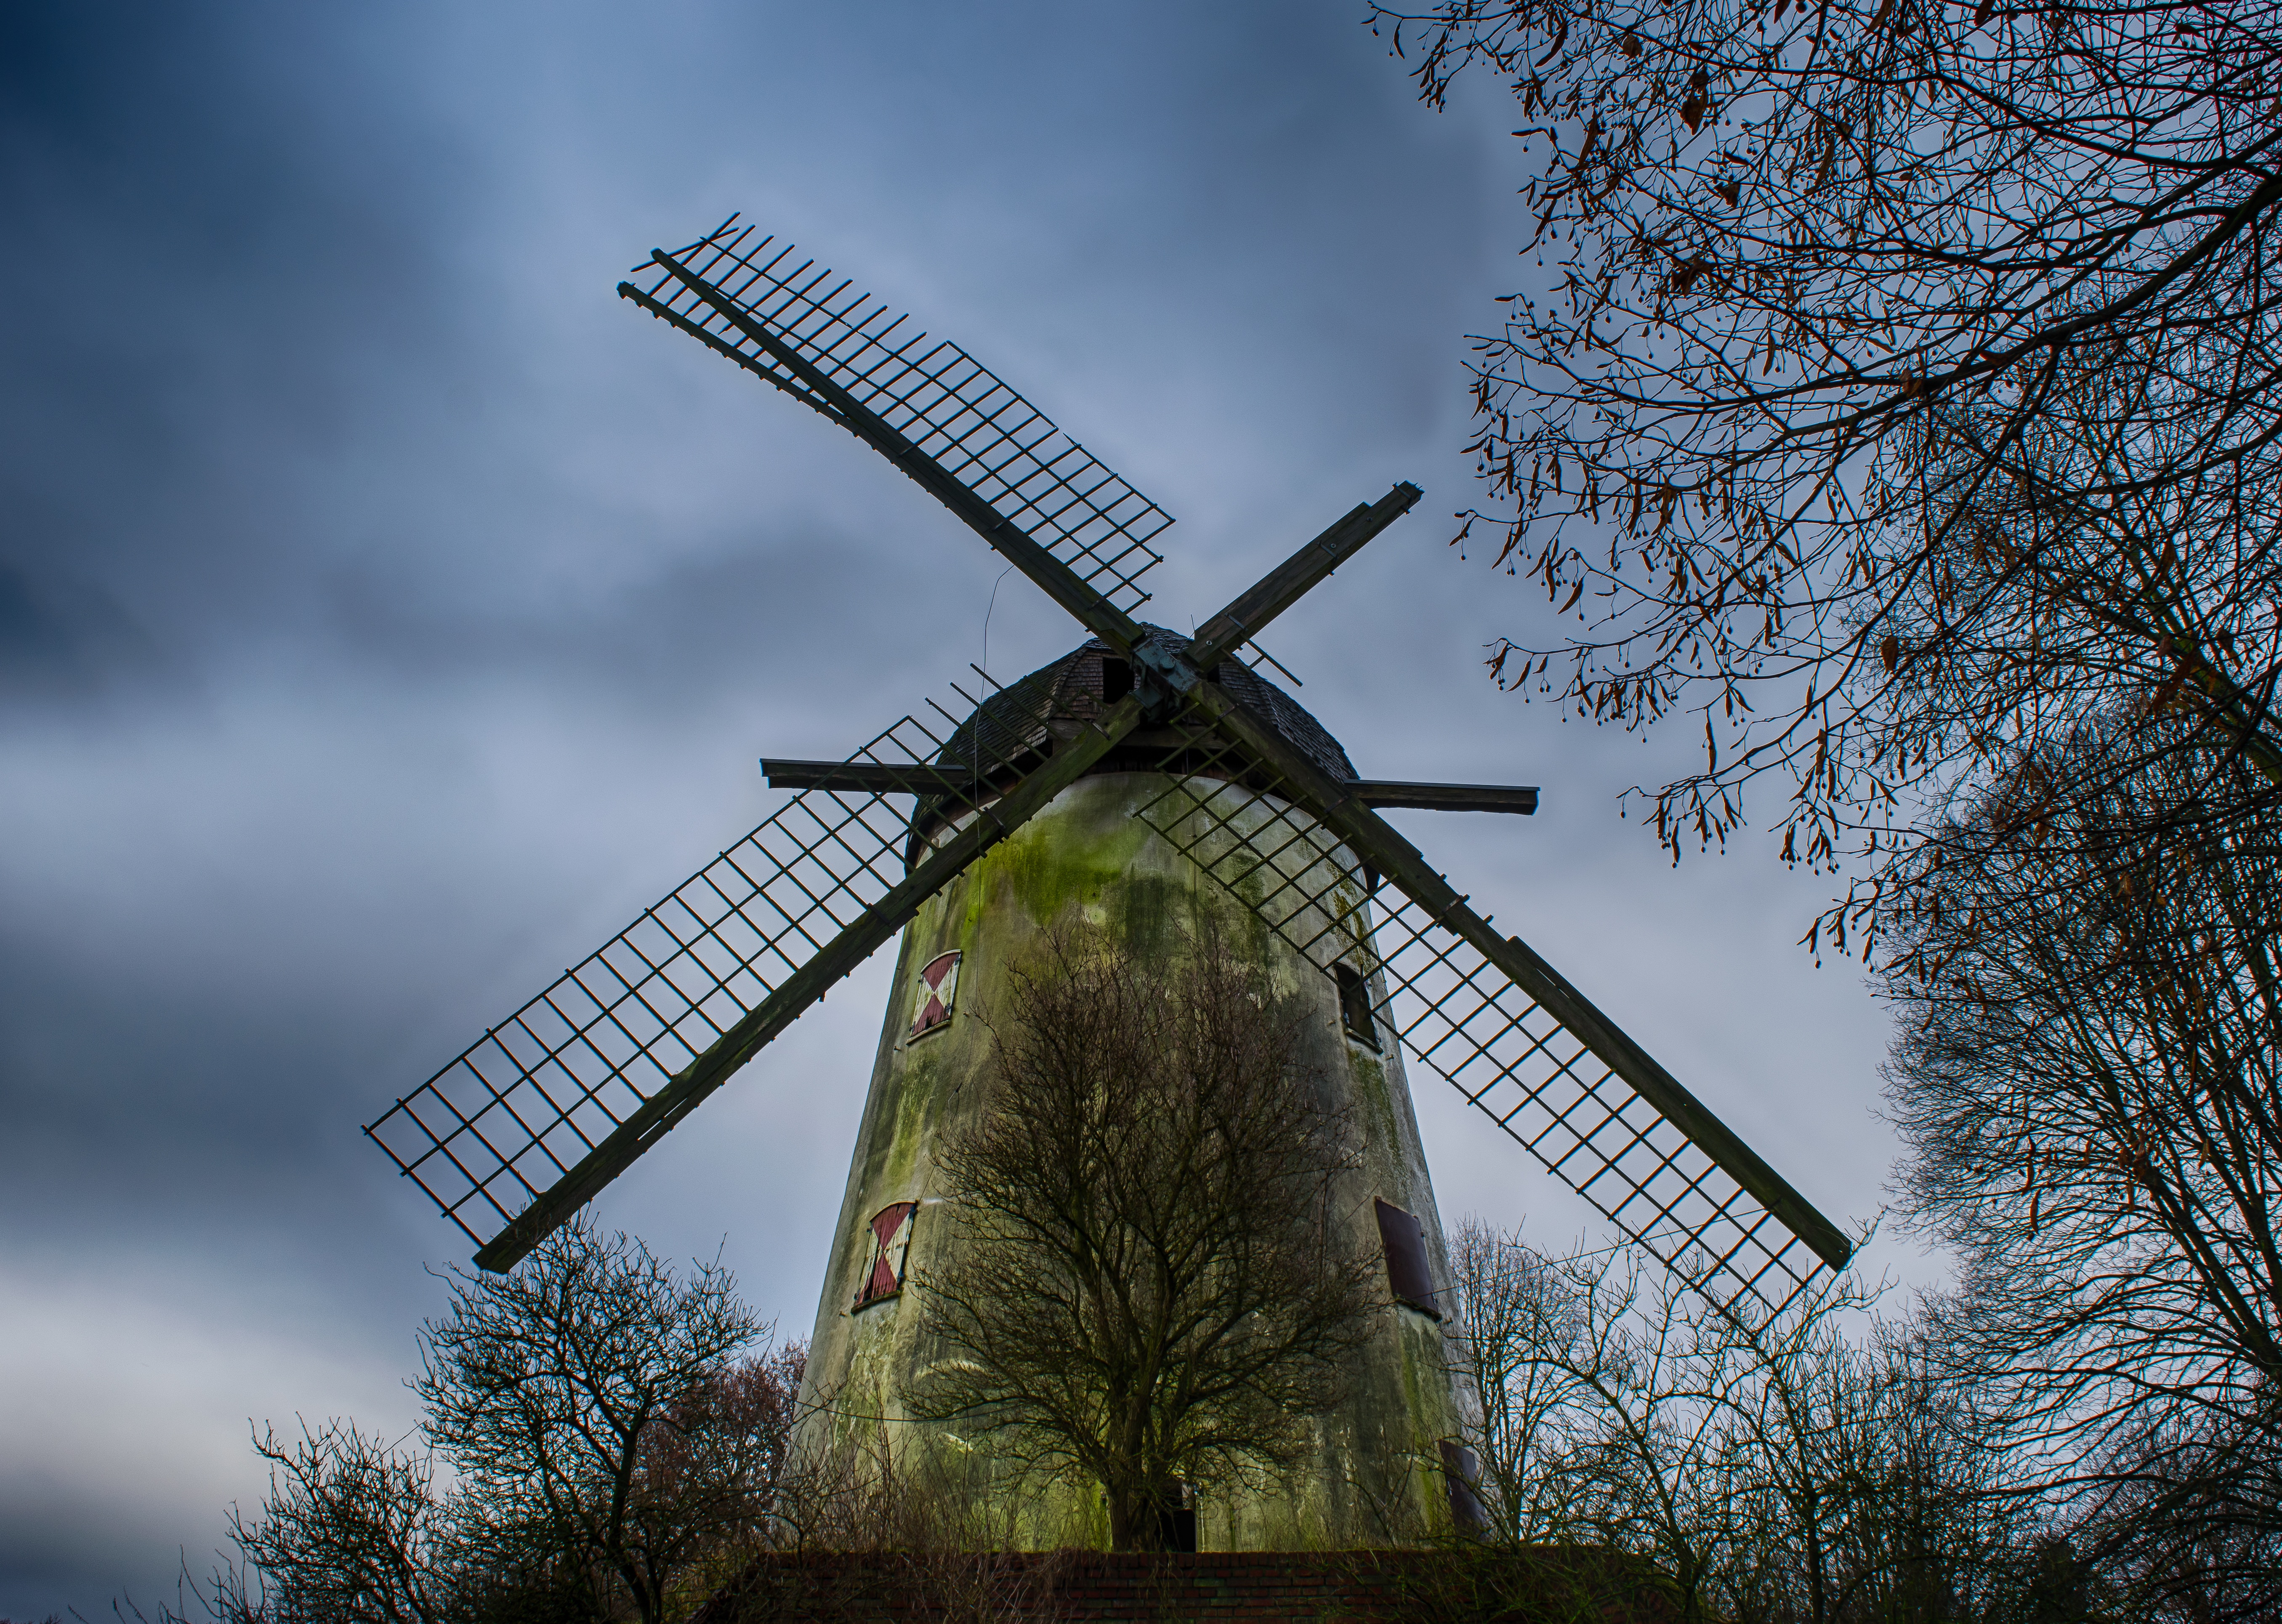
wing, windmill, wind, building, old, atmosphere, mystical, broken, ruin, grind, mill, weird, mood, past, historically, leave, lost places, pforphoto, break up, lapsed, ailing, passed, old windmill